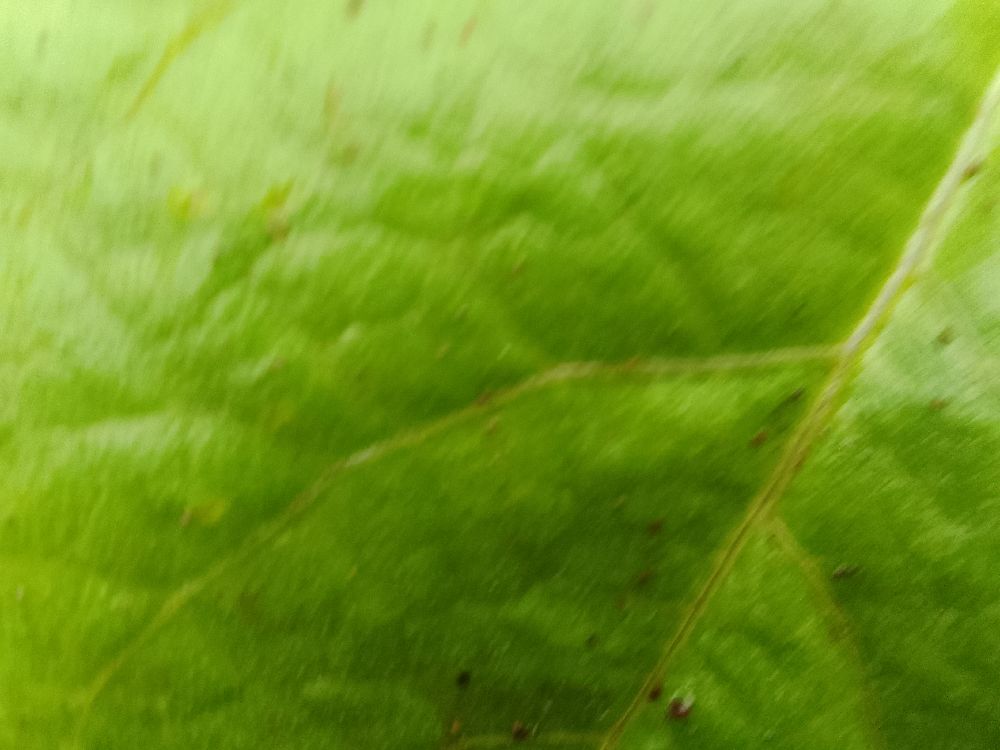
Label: healthy